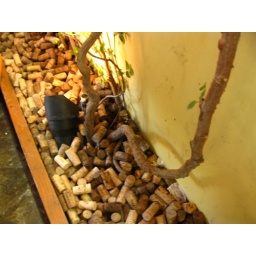
This was spotted in the enclosed porch eating area of one of our local Italian restaurants.